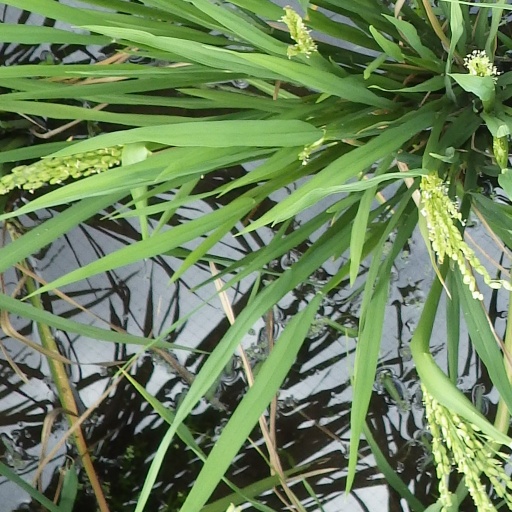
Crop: rice